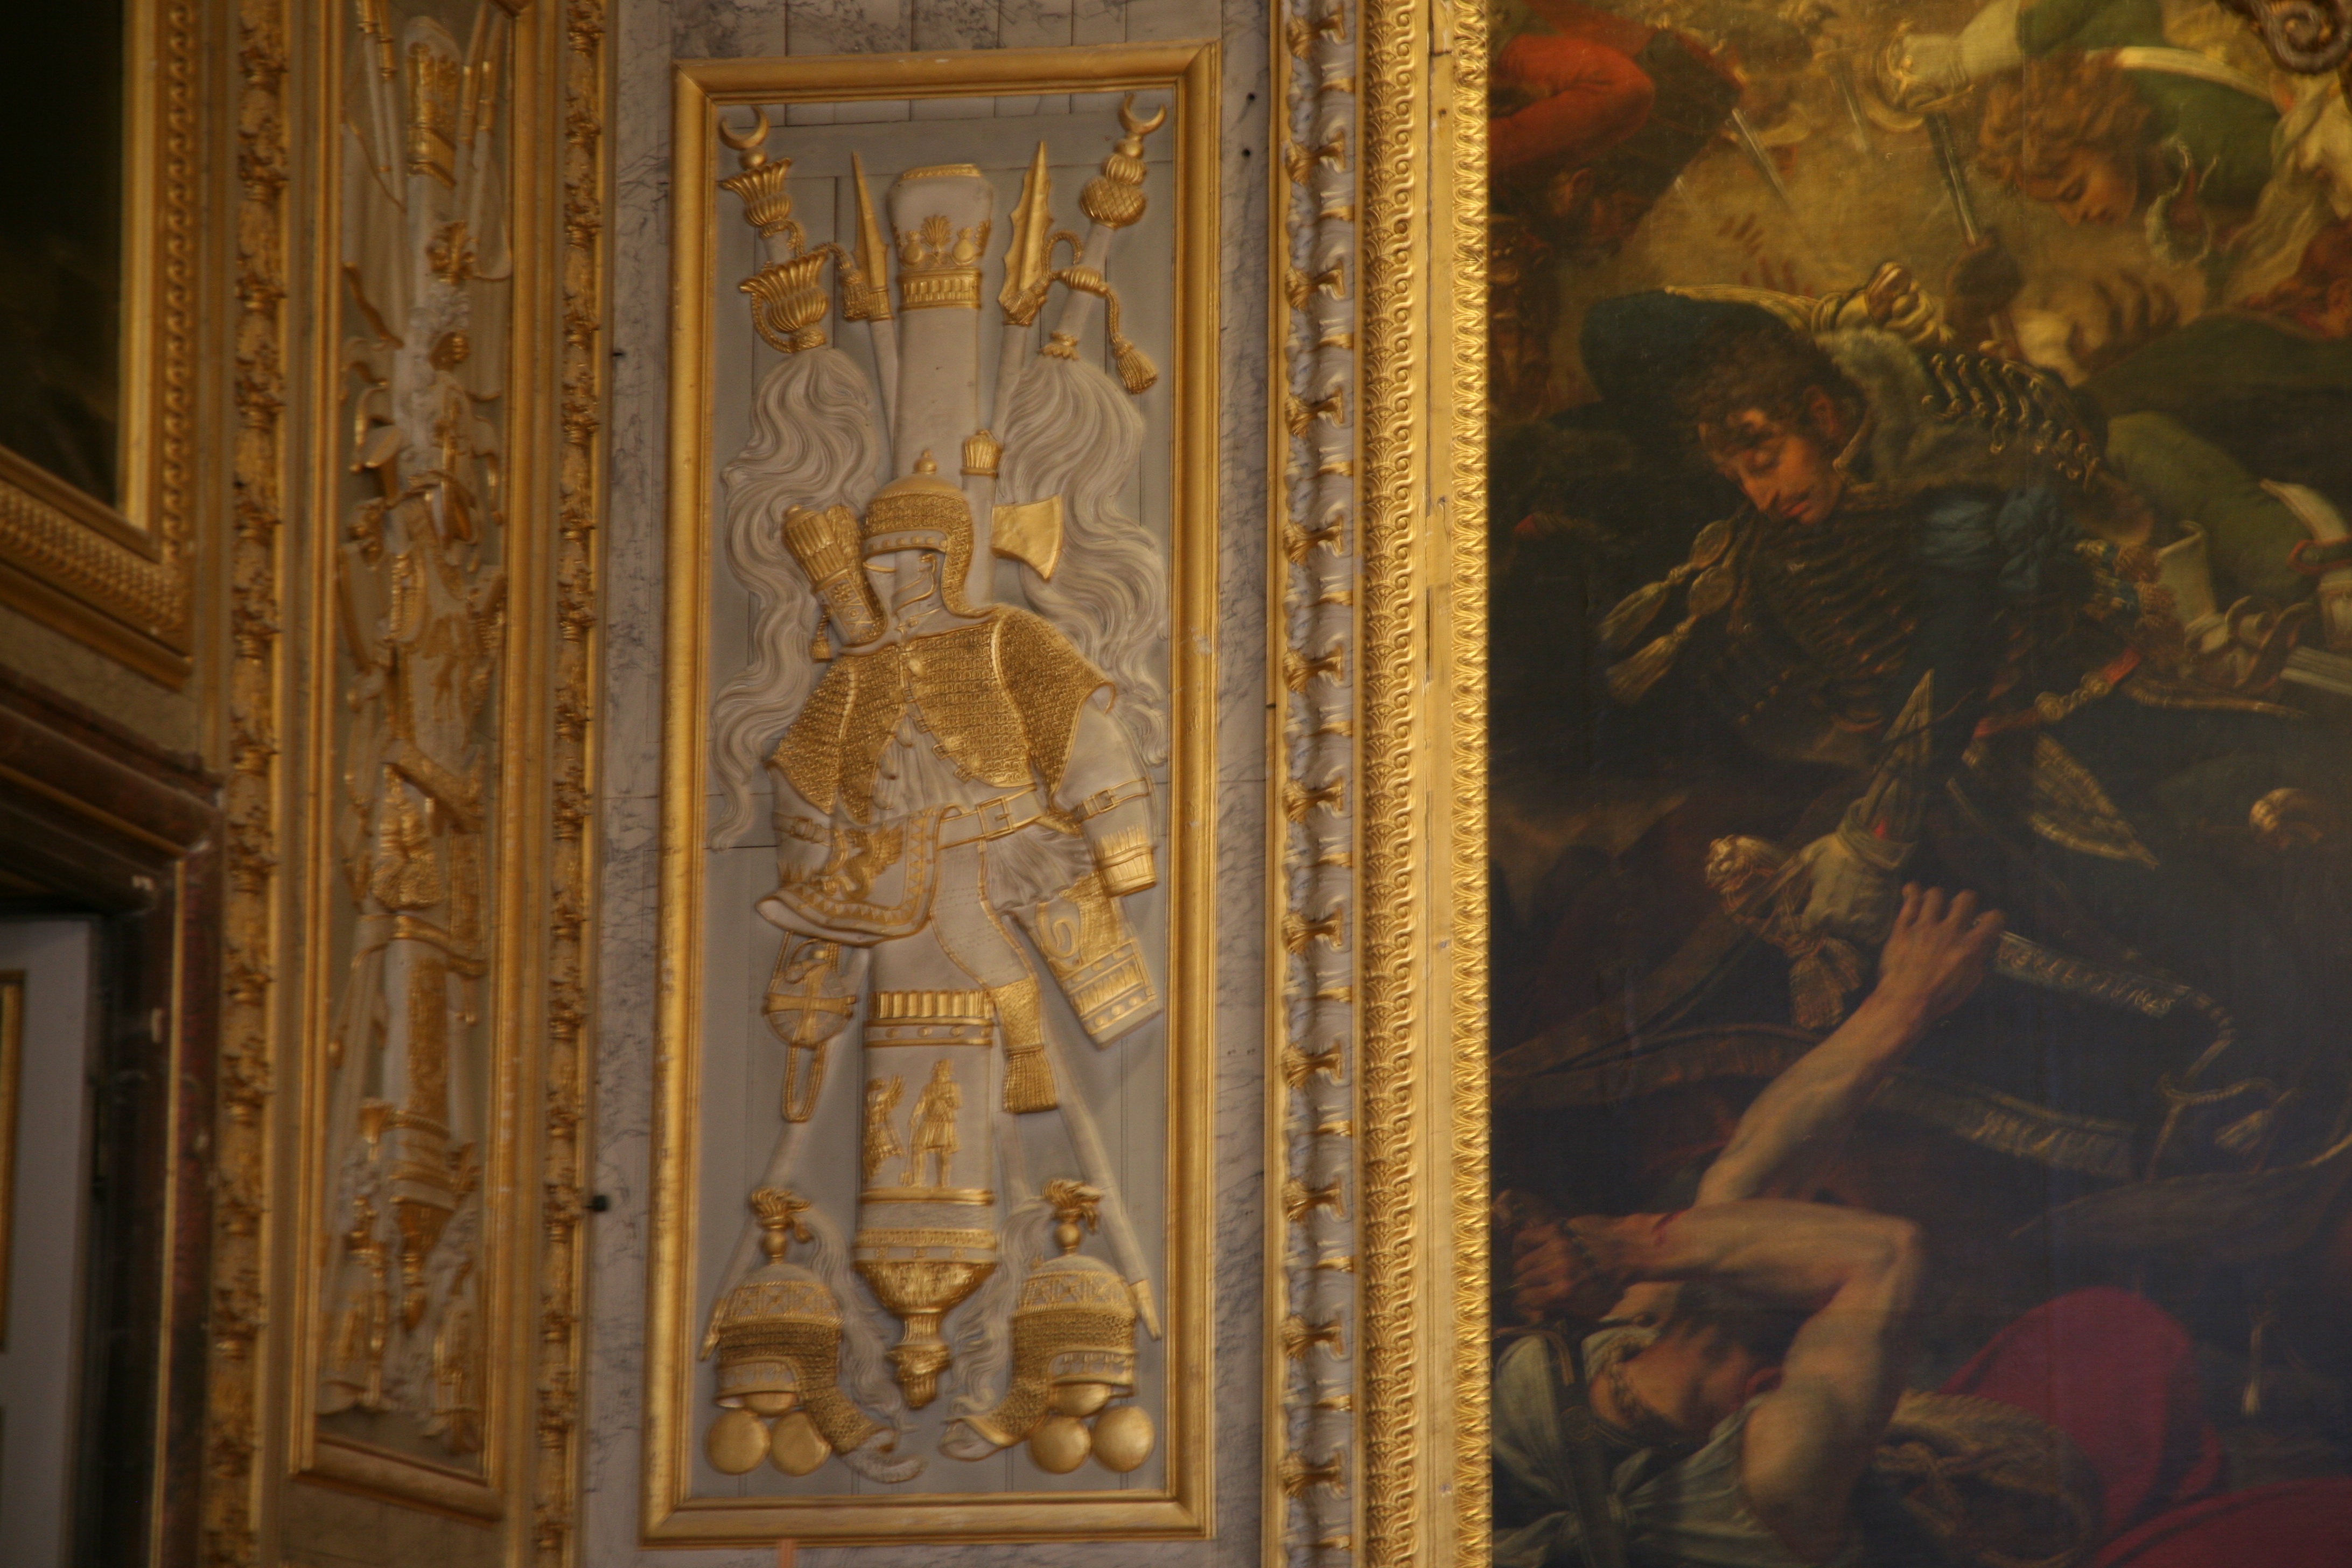
chateau, palace, france, castle, painting, art, temple, altar, palacio, basilica, carving, versailles, schloss, kastellvanversailles, palaceofversailles, palaciodeversalles, versalles, yvelines, kastell, schlossversailles, chateaudeversailles, ancient rome, ancient history